Mahango Game Park

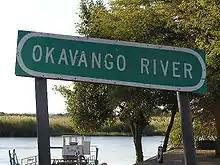
Okavango River through the park

The park is located on the western end of the Caprivi Strip and forms part of the large flood plains of the Okavango River basin in north-eastern Namibia between Andara, a Roman Catholic Mission, and the border to Botswana. Topography of the park is in the elevation range of 500 - 1,000m. The Okavango Swamps starts from this park area and is known as the panhandle region. The Okavango River flows into Botswana forming the Okavango Delta in that country.